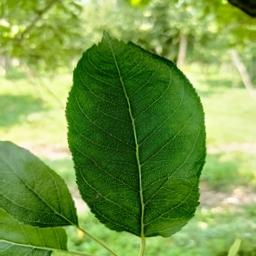
Label: Healthy